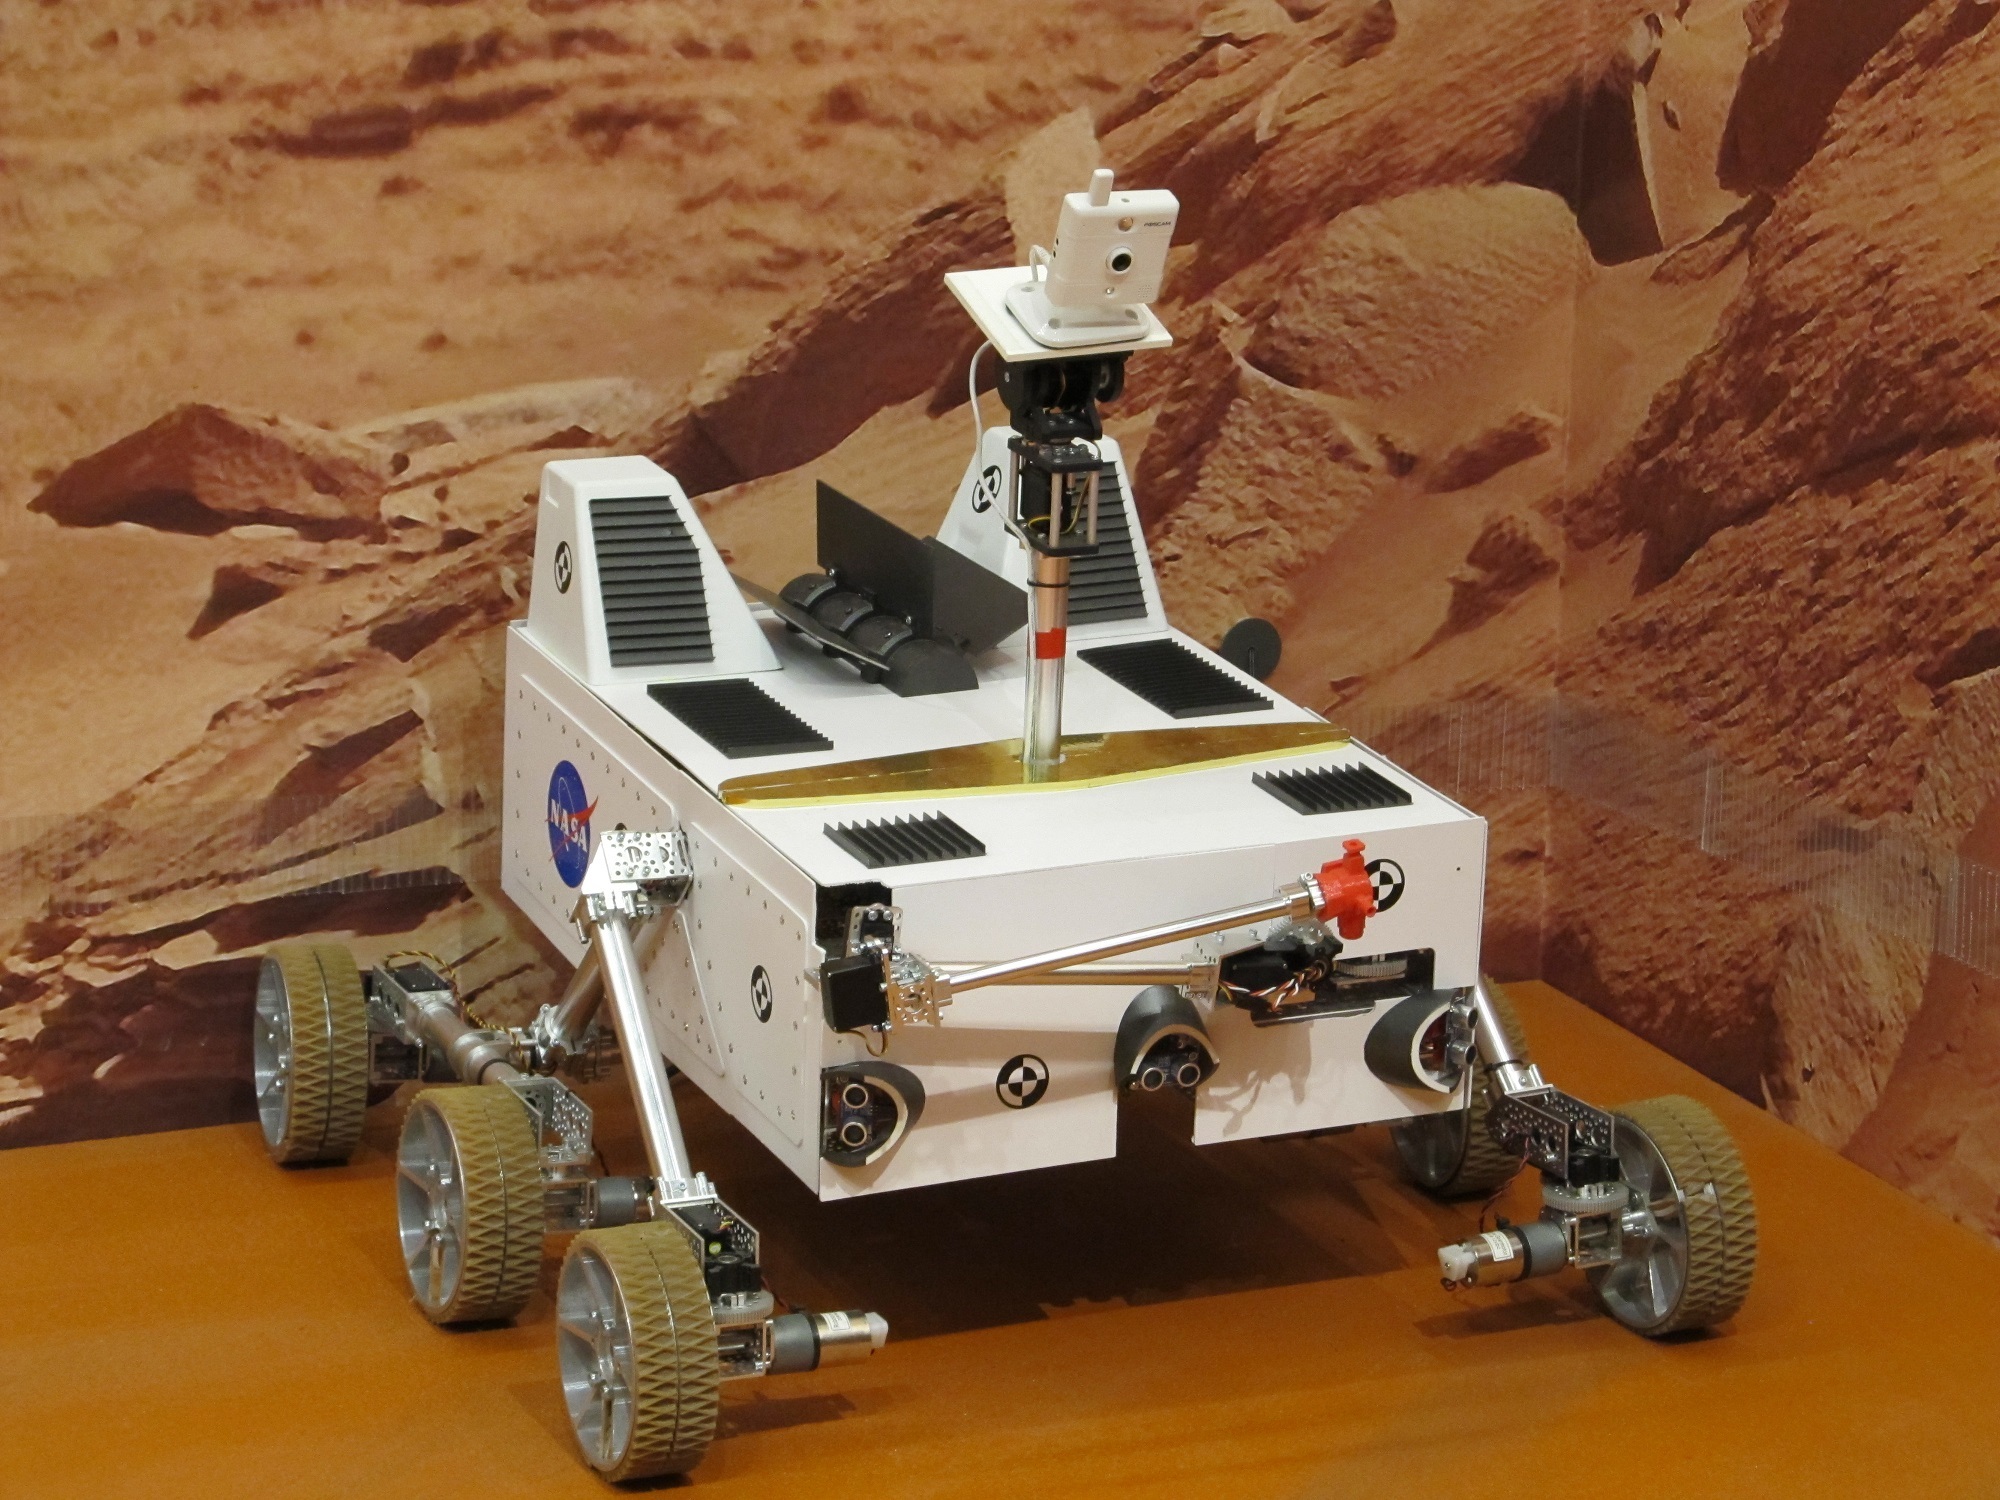
technology, car, jeep, vehicle, space, usa, toy, research, robot, system, exploration, exhibit, missouri, model car, saint louis, scale model, automobile make, off roading, mars rover, science center